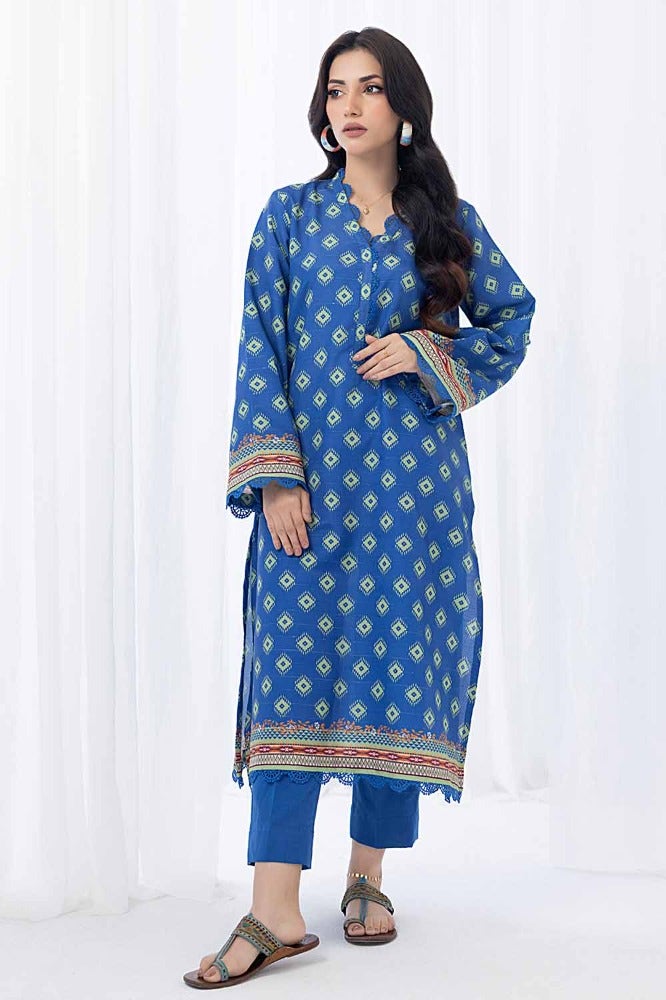
blue multi embroidered cotton kurta